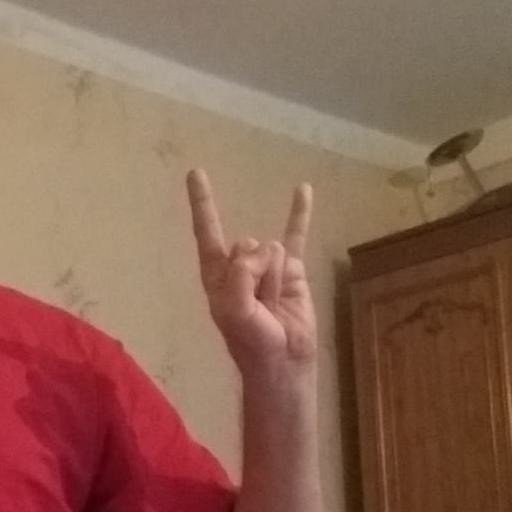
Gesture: rock